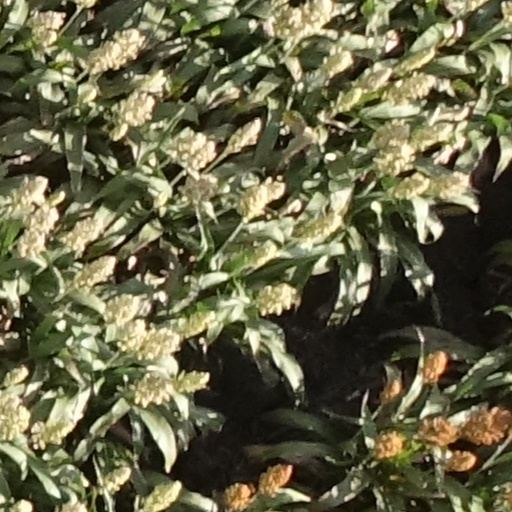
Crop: sorghum